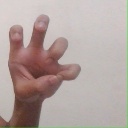
अक्षर: छ